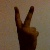
The image shows a hand gesture representing the number 2 in Indian Sign Language.